Answer in natural language. Considering the relative positions, where is CoffeeMachine (highlighted by a red box) with respect to Doorway (highlighted by a green box)? Choose between the following options: right or left
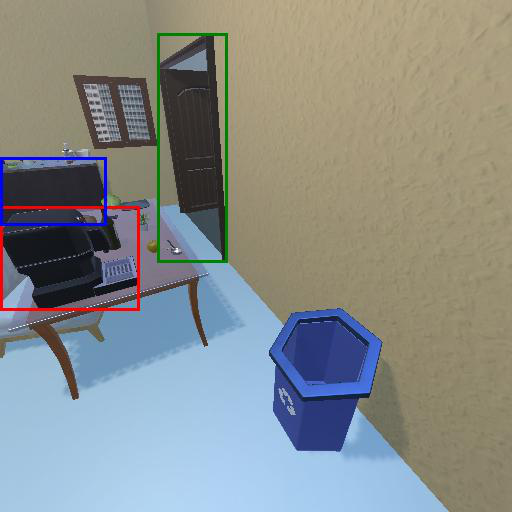
<answer>right</answer>